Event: Nepal Earthquake
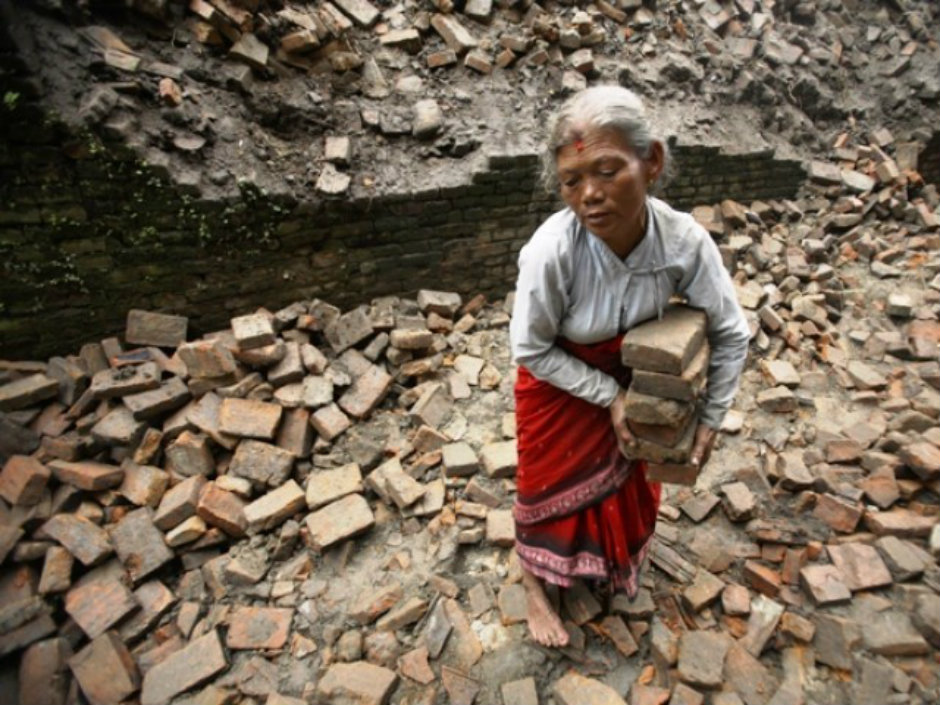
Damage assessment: damage